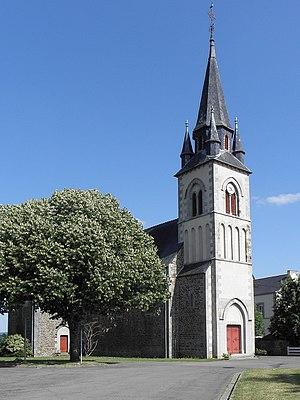
Église Saint-Pierre de La Haie-Traversaine (53).
L'église Saint-Pierre de La Haie-Traversaine, ou église de la Sainte-Vierge est une église catholique située à La Haie-Traversaine, dans le département français de la Mayenne.
La Haie-Traversaine est une commune française, située dans le département de la Mayenne en région Pays de la Loire, peuplée de 472 habitants.
La liste des églises de la Mayenne recense de manière exhaustive les églises, cathédrale et basiliques situées dans le département français de la Mayenne.